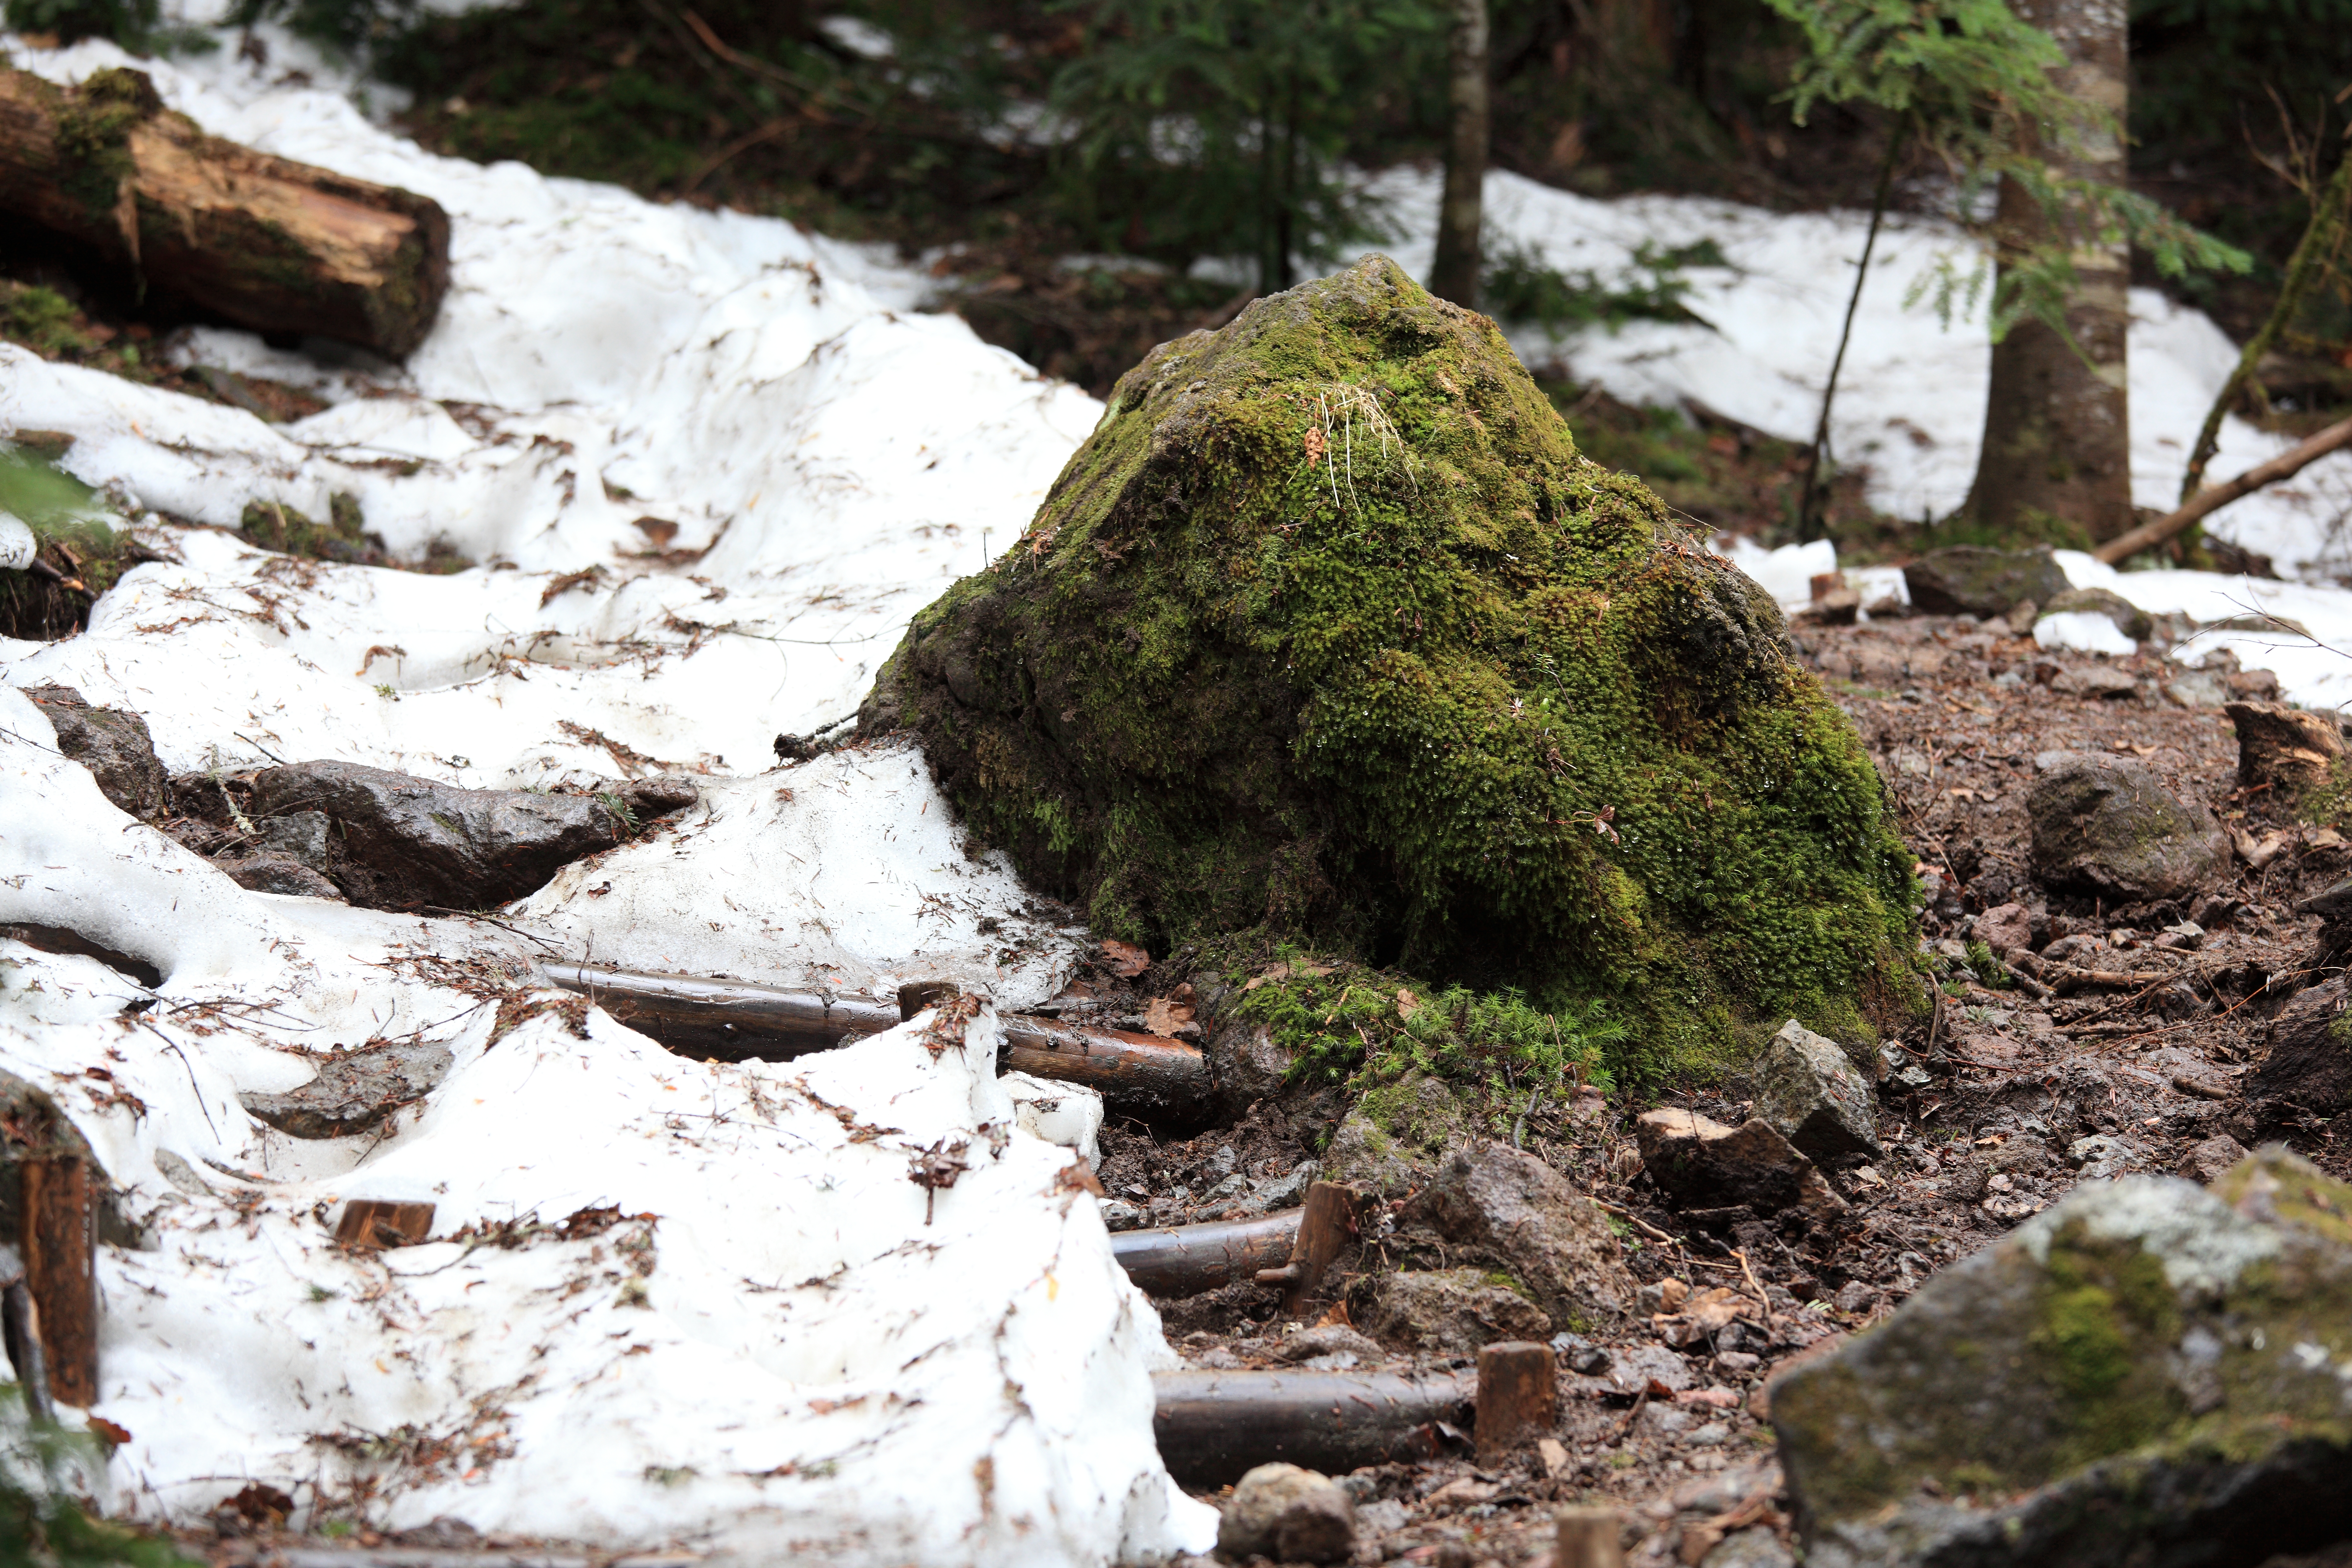
tree, rock, plant, flower, moss, stream, green, high, soil, terrain, flora, cool image, geology, shrub, boulder, 5d, hires, tone, markii, hi, res, resolution, gunma, katashina, woody plant, geological phenomenon